2018 Sukma Games

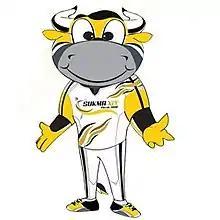
"Chor", the official mascot of the games.

The official motto of the games is "Wow! Kita Hebat!" (Wow! We are great!). Wow is the acronym for World of Wonders, a recognition given by Lonely Planet to Perak during the Visit Perak 2017 tourism campaign.